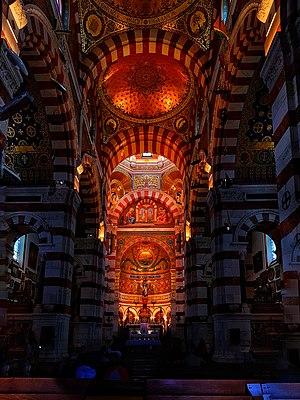
L'interieur de Notre Dame de la Garde, Marseille, France